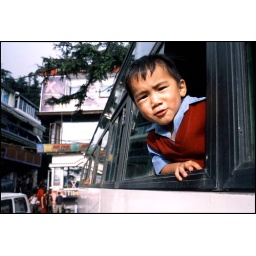
McLeaod Ganj, India. Young boy in the bus to Darmshala.